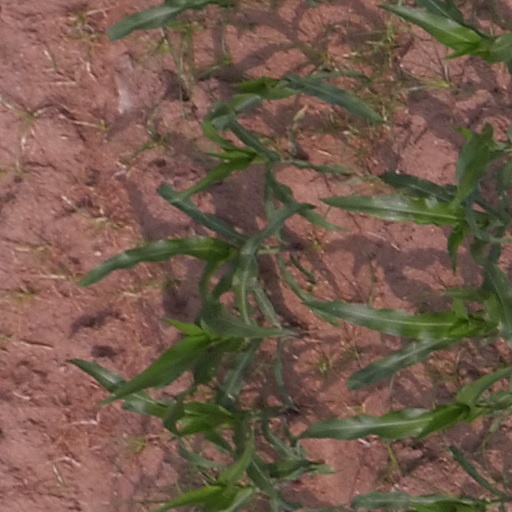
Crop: maize; corn